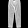
Label: Trouser